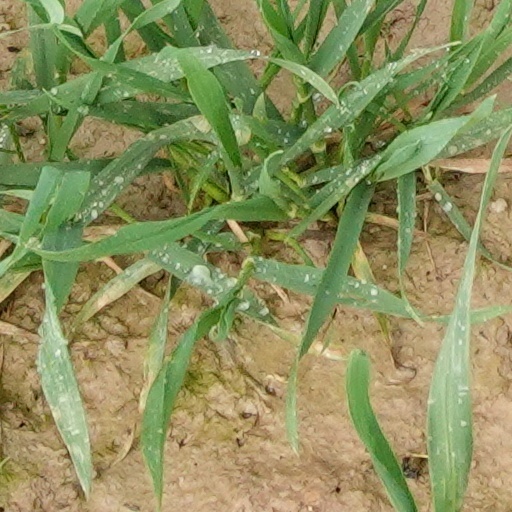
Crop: wheat